James Carville

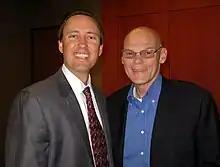
Carville after delivering a speech at a Western Association of Venture Capitalists meeting in December 2009

In early 2003, Carville worked in Venezuela as an advisor to Venezuelan business interests that had previously led an economically devastating strike in the spring of 2002 by managers of the national oil company, Petróleos de Venezuela, S.A. (PDVSA), in an effort to destabilize the government of leftist president Hugo Chávez. In the aftermath of an unsuccessful coup attempt in April 2002, the group sought Carville's assistance in displacing Chávez from office. In a September 2006 interview that touched on the topic, Carville remarked: "I've worked in Venezuela and I would be very reluctant to call Chávez a democrat."